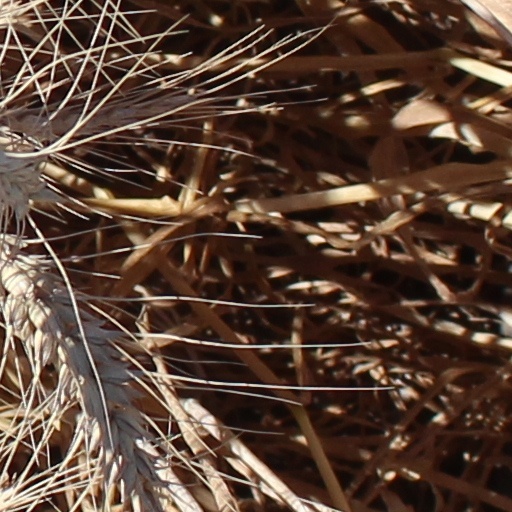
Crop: wheat